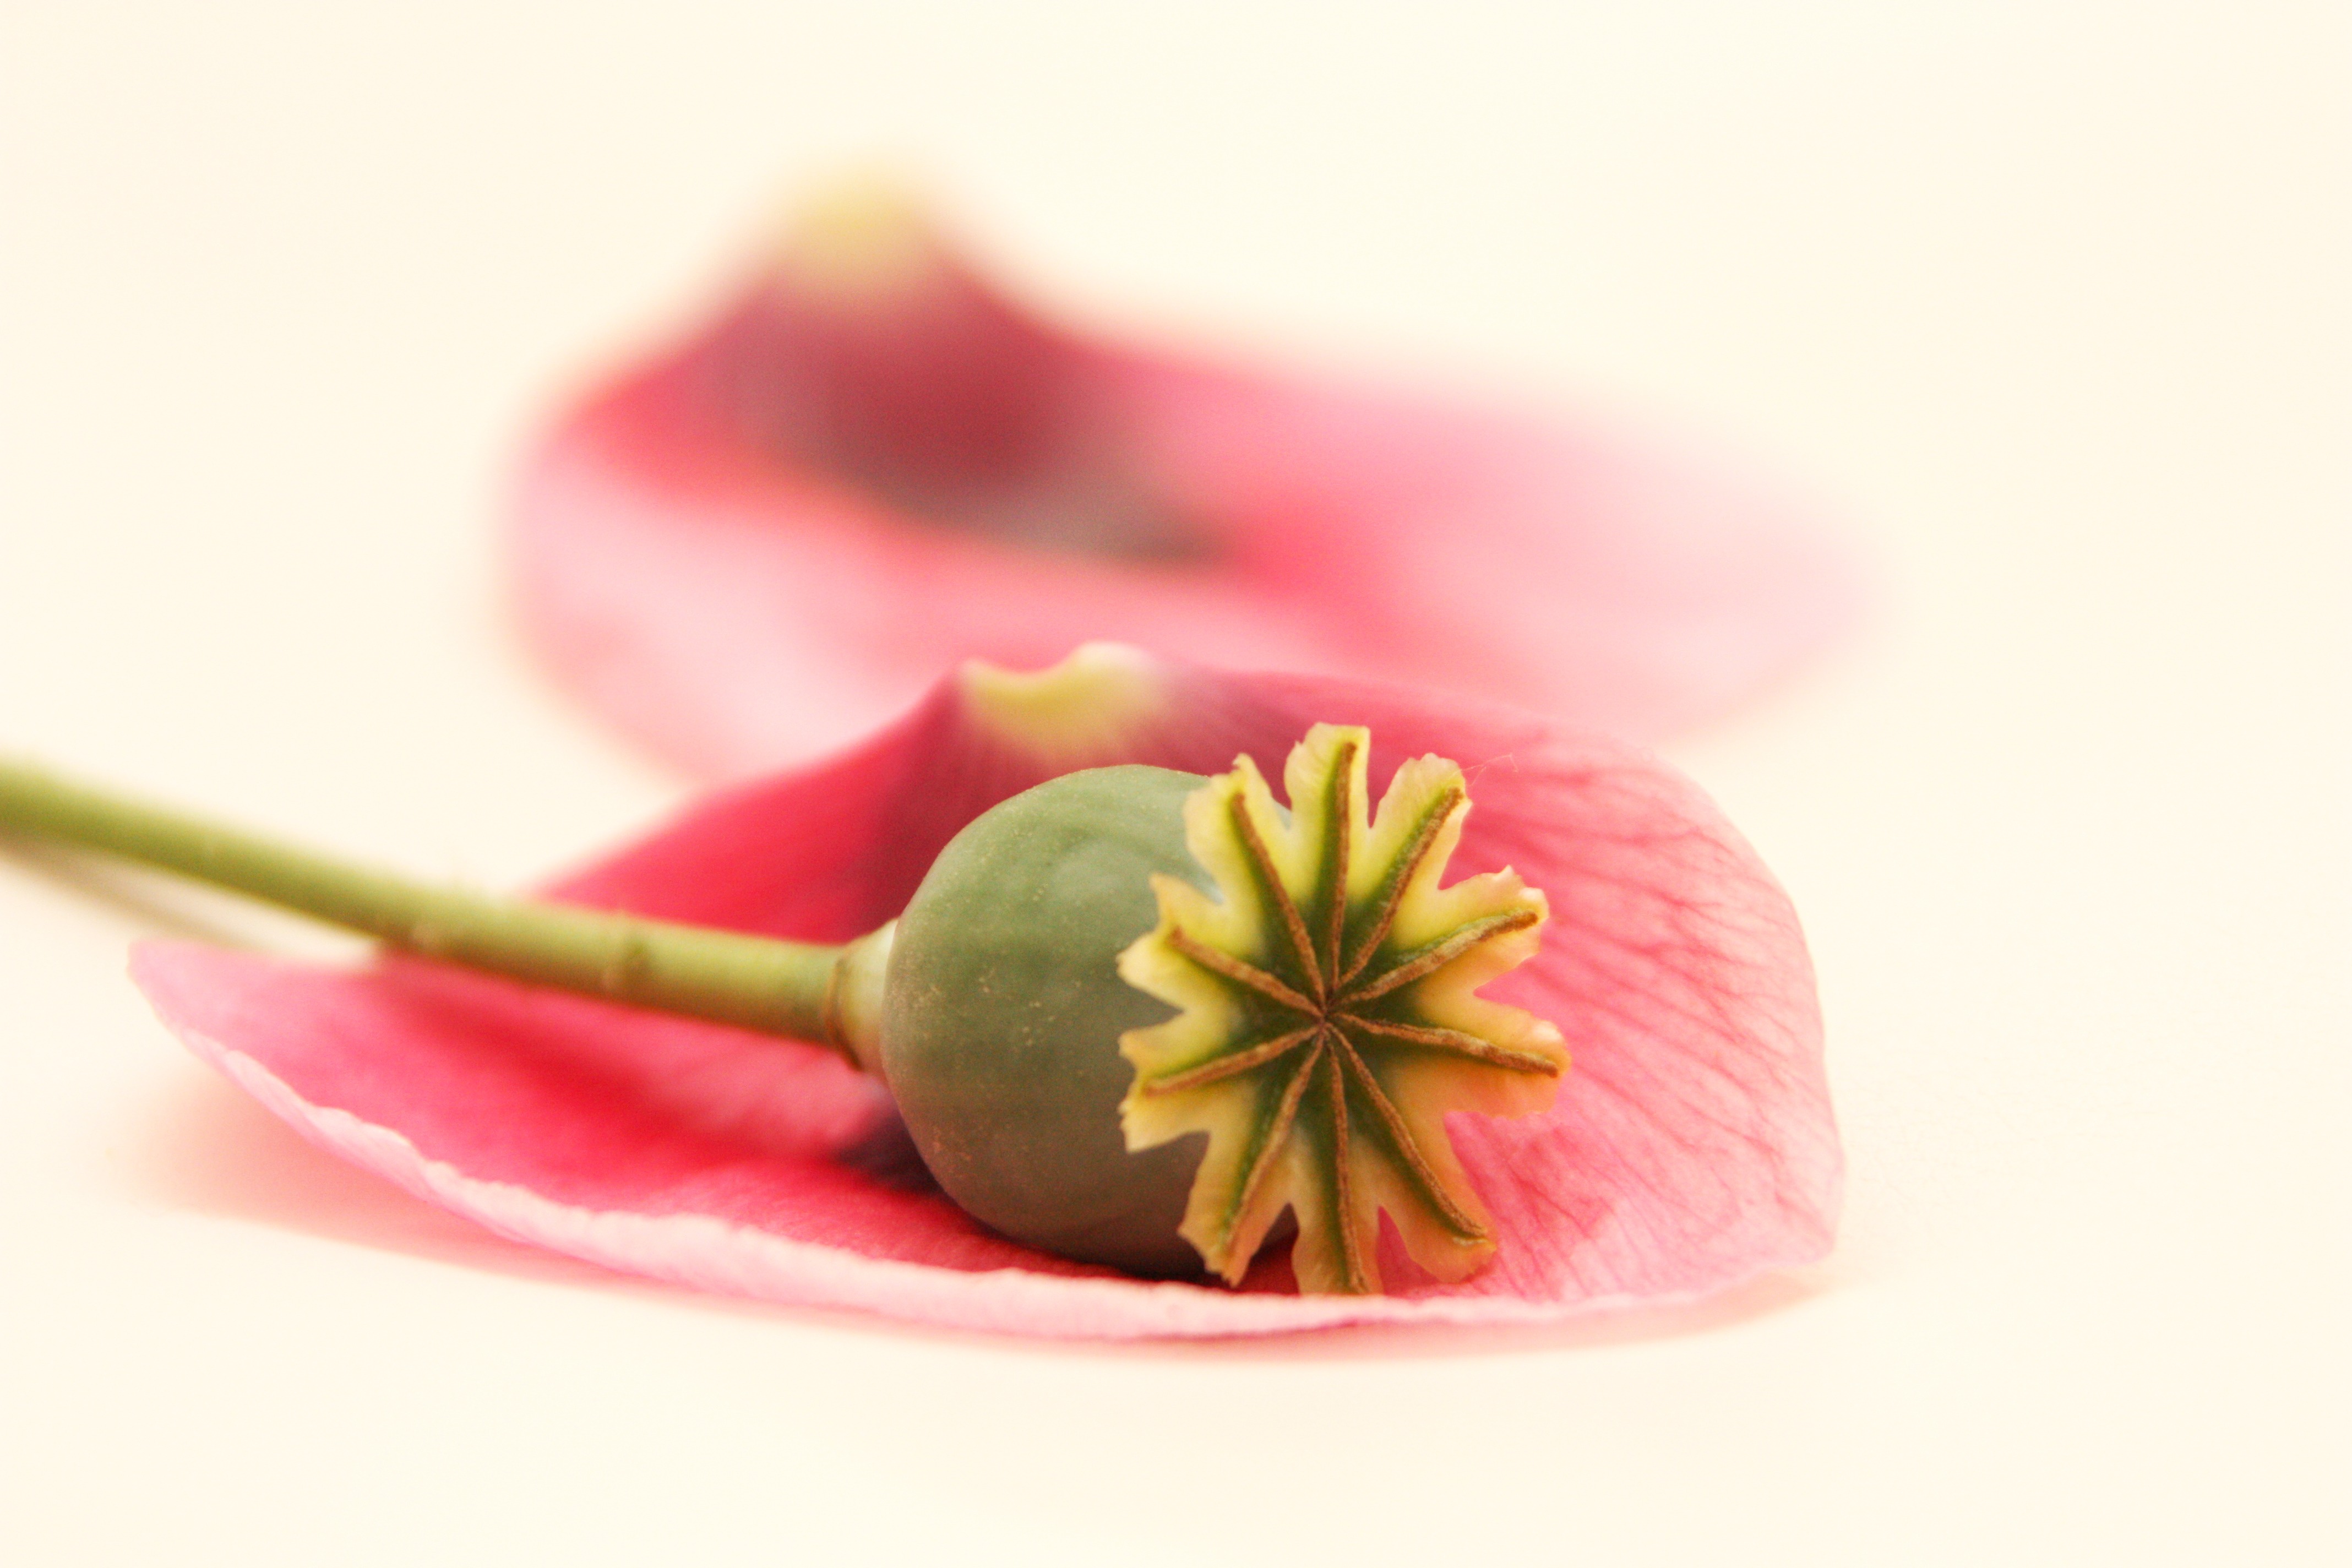
hand, nature, blossom, plant, white, field, flower, petal, spring, red, pink, flora, florist, close up, lovely, poppy, woodland, macro photography, flowering plant, land plant